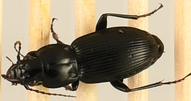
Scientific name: Pterostichus novus
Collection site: Steigerwaldt-Chequamegon NEON (STEI), plot STEI_005